John Scrope (MP)

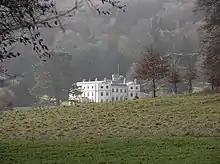
Wormsley Park

As Scrope died without issue, his estate of Wormsley passed to the descendants of his sister Anne (died 1720), who had married Henry Fane. Their second son, Thomas Fane, also a Bristol merchant, succeeded his uncle to Wormsley Park and as Member of Parliament for Lyme Regis. Fane also succeeded a distant cousin and became 8th Earl of Westmorland in 1762.